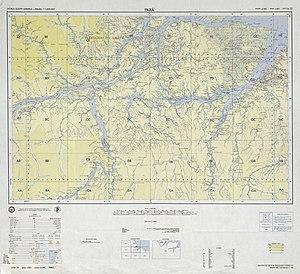
L'île de Marajó, en portugais Ilha de Marajó, est une île côtière située au Brésil, état de Pará, entre le fleuve Amazone et fleuve Tocantins et l'océan Atlantique. Elle est considérée comme la plus grande île côtière au Brésil. La ville de Belém est située au sud-est de l'estuaire du rio Tocantins.